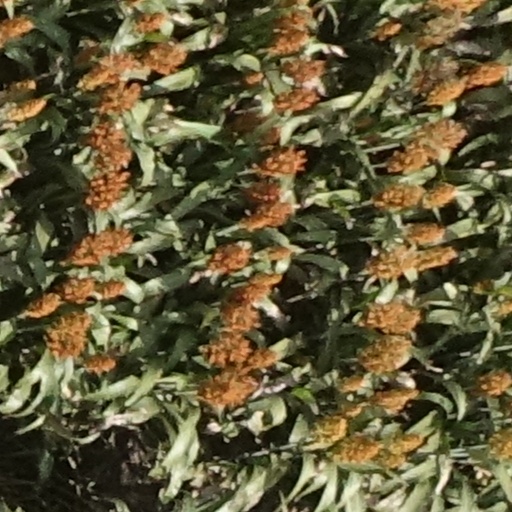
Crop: sorghum